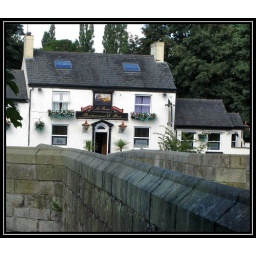
The bridge (Ancient Monument) was  Built  in 1677 after the church across the river..